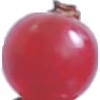
Label: Redcurrant 1